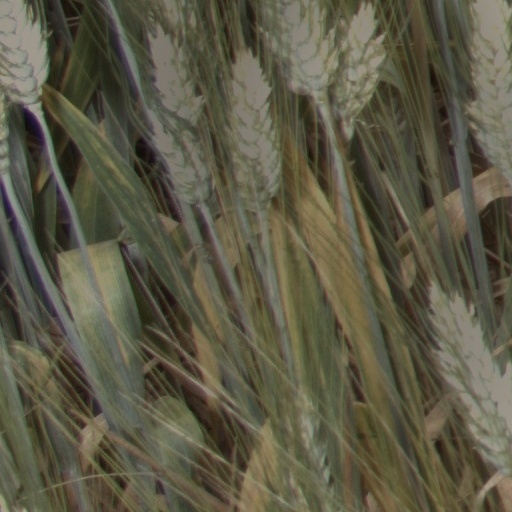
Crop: wheat